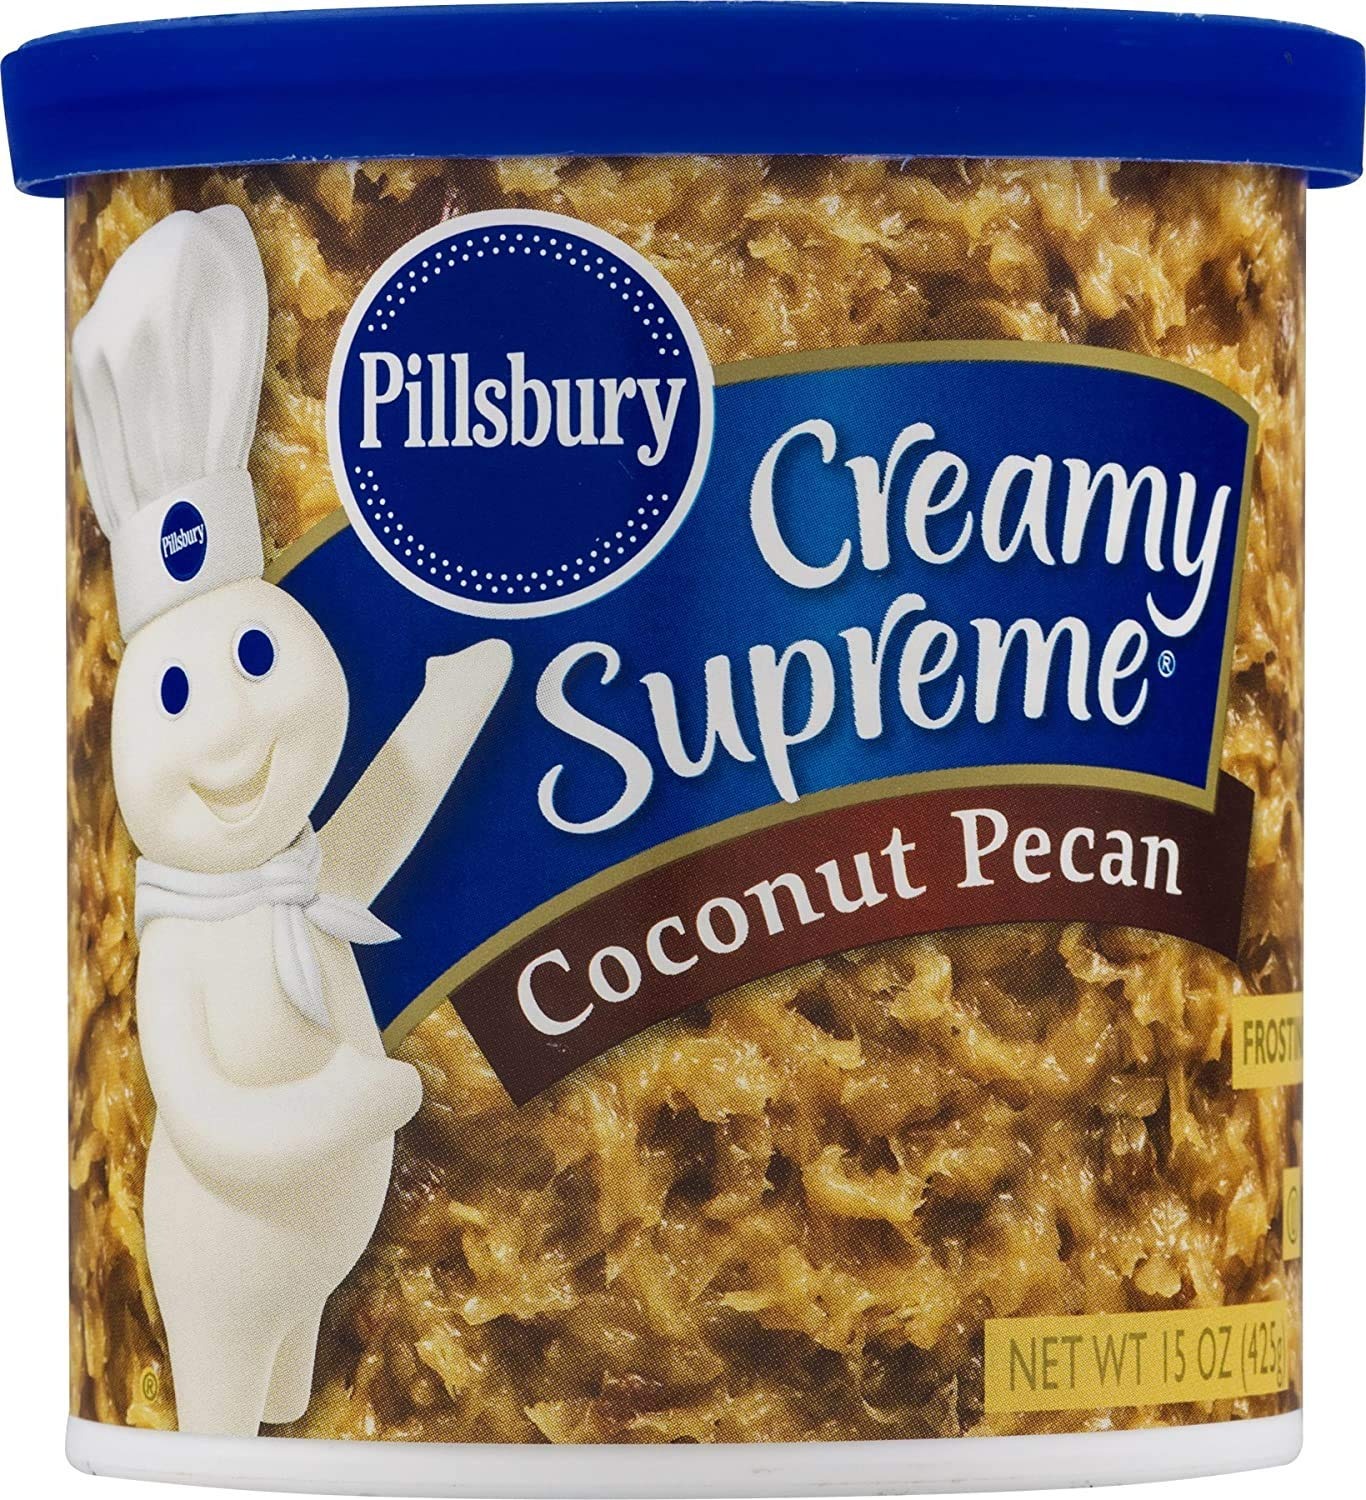
Item Name: Pillsbury Creamy Supreme Coconut Pecan Frosting 15 oz
Bullet Point: Kosher
Product Description: Pillsbury Creamy Supreme Coconut Pecan Frosting 15 oz
Value: 15.0
Unit: Ounce

Price: 1.96